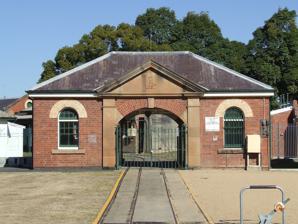
Building: Newington Armory
Country: Australia
Year built: 1895
Historic site in New South Wales, Australia Newington Armament Depot and Nature Reserve Newington Armory gatehouse Location Holker Street, Sydney Olympic Park , Cumberland Council , New South Wales , Australia Coordinates 33°49′42″S 151°03′57″E / 33.8284°S 151.0657°E / -33.8284; 151.0657 Built 1897–1999 Architect various Owner Sydney Olympic Park Authority New South Wales Heritage Register Official name Newington Armament Depot and Nature Reserve; Millennium Heritage Parklands Precinct; Newington Armory; Royal Australian Navy Armament Depot (RANAD); Newington Nature Reserve; Sydney Olympic Games Type state heritage (complex / group) Designated 14 January 2011 Reference no. 1850 Type Magazine Category Defence Builders Royal Australian Navy Location of Newington Armament Depot and Nature Reserve in New South Wales Show map of New South Wales Newington Armory (Australia) Show map of Australia Newington Armory is a heritage-listed former Royal Australian Navy armament depot, now used for tourism purposes, at Holker Street, Sydney Olympic Park , Cumberland Council , New South Wales , Australia. It was built from 1897 initially by the New South Wales Military Forces then by the Australian Army and later by the Royal Australian Navy. It is also known as Millennium Heritage Parklands Precinct, RAN Armament Depot Newington, Royal Australian Navy Armament Depot (RANAD), Newington Nature Reserve and Sydney Olympic Games site. The property is owned by the Sydney Olympic Park Authority. It was added to the New South Wales State Heritage Register on 14 January 2011. History Newington Armory Wharf crane The Parramatta river area was formed during the Holocene period approximately 6000 years ago. Aboriginal people are believed to have lived in the Sydney basin for at least 20,000 years however with the rising sea levels associated with the warming of the Holocene age archaeological evidence is limited to areas above sea level such as the Blue Mountains . Evidence of the use of Homebush Bay by Aboriginal people has been found. Middens originally were present along the shores of the Parramatta River and Homebush Bay however these were substantially disturbed when used for lime making. Past reports have referenced the existence of physical evidence of Aboriginal occupation on the subject site as isolated artefact scatters and scarred trees. However these findings have since been questioned in further studies. John Blaxland (1769-1845) was a landowner and merchant who came to Australia in April 1807 with the sponsorship of the British government. Blaxland's holding on the Parramatta River was 1290 acres part of which was the land later to become Newington Armament Depot. Blaxland named the site Newington after his home in Kent. He had aspirations to profit from the colony but was constantly at odds with its administration, in particular Governor Bligh , over what was owed to him and the type of agricultural and mercantile enterprise he chose to undertake. Blaxland chose to concentrate on the cattle industry: breeding, slaughtering, salting down, and selling meat and dairy produce and did not undertake crop cultivation which was the farming activity preferred by Bligh. He produced the first suitable colonial salt on the waterfront. Blaxland's estate was rich, riverside land, comprising a rural villa estate and a farming community. The farm, factory and salt works were established between 1829 and 1832. Blaxland built a house which is on land which is now part of Silverwater Correctional Centre . After the death of Blaxland in 1845 the family mortgaged and sold the property. The land was then leased for uses such as slaughterhouses and timber cutting. The property was bought by John Weatherill who intended to subdivide it but this was never undertaken and the site reverted to the government in 1880. Defence infrastructure in the 19th century was largely located in the inner harbour of Sydney Harbour with Powder Magazines at Goat Island and Spectacle Island . In the 1860s it became apparent that Goat Island was reaching capacity and the use of Spectacle Island as a powder magazine had begun by 1865. The Sydney Morning Herald in October 1875 reported the recommendations of a board appointed by the Government of the Colony of New South Wales into the removal of the Goat Island magazine. The second recommendation was "That a separate and distinct magazine for merchant's gunpowder, capable of storing about 300 tons, be established on the right bank of the Parramatta River...". In May 1876, the Herald reported that the Government had set aside 3,700 pounds to purchase land on the Parramatta River at Newington. By 1880 both Goat and Spectacle Islands had reached capacity and another site was required to store explosives which was far enough removed from the urban population. It was not until 1882, after Newington College had left Newington House for Stanmore, New South Wales , that land at Newington was acquired. Newington was chosen for its relative isolation and in 1882 the Government Gazette of 22 August described the resumption of land for "erection of a magazine for the storage of gunpowder and other explosives". Most of the 248 acres resumed at this time was described as mud flats, swamp and mangroves or salt marsh. Its isolated location away from urban areas made it suitable for the storage of explosives. This area was enlarged in 1884 with an extra area of 109 hectares being made available for the magazine. Further increases were made in 1941 (38 hectares), 1946 (86 hectares), 1949 (20 hectares) and 1952 (6 hectares). The large scale reclamation eventually drained 200 acres of mud flats. By 1893 the foreshore had moved out into the bay and been straightened with two miles of fascine banks. Reclamation of the wetland continued through the 1930s and into the Second World War. Part of the site was used by the Homebush State Abattoir until 1928. In 1938 and 1941 the whole site was resumed for military purposes. In the event, construction at the site did not commence until 1897, and it was for a military magazine rather than the magazine for merchant's gunpowder as envisaged in 1875. A notice appearing in The Sydney Morning Herald in March 1897 calling for tenders for the erection of a "Magazine, Laboratory, Gun Cotton Store and other buildings" at the "Military Reserve at Newington" is in the name of the "New South Wales Military Forces". The first buildings were constructed for and manned by the New South Wales Military Forces in 1897. Newington Armory sign An article in The Cumberland Argus and Fruitgrowers' Advocate in September 1897, reporting on the ongoing construction of the Magazine, says that: "...the Government Powder Magazine at Newington... is intended to store all the powder required for military purposes in the colony..." . In June 1895 The Sydney Morning Herald , quoting the Government Gazette of 18 June 1895 recorded the formation of: "Ordnance Store Corps: "C" (Ordnance) Branch of the Military Secretary's Department, now a civil branch, to be converted into an Ordnance Store Corps." According to one account: "The Corps comprised No 1 Gun Wharf Section with a Deputy Assistant Commissary General of Ordnance, a Lieutenant and Quartermaster, three Conductors of Stores and one Sergeant Artificer. No 2 Magazine Section was composed of one Conductor of Stores and three Privates; and No 3 Armourer's Section was composed of a Lieutenant and Quartermaster, with one Armourer Sergeant and two Privates. These appointments were filled by members of the permanent military forces.":25 It is the Ordnance Store Corps, and specifically the No. 2 Magazine Section, that is likely to have been the unit that commissioned the Newington Magazine in 1898. The New South Wales Military Forces were, at Federation in 1901, subsumed into the new Commonwealth of Australia military forces (later Australian Army). In 1902, the military staff of the Magazine, a Sergeant and three Gunners, were transferred to the new Commonwealth Ordnance Stores Corps.:29 The site during the period occupied by the New South Wales Military Forces was focussed on the Parramatta River side within a precinct comprising the river frontage, armament buildings and accommodation buildings on a hill away from the handling and storage of explosives. The Military Magazine, as it was known at the time, remained in support of the Army until 1921, when it was transferred to the Department of Navy, to supplement the explosives storage available at the RAN Ordnance Depot at Spectacle Island . During the 1920s and 1930s the depot was gradually expanded to enable mass-detonating explosives, and later all explosives, to be removed from Spectacle Island. During this period it operated as a sub-depot of Spectacle Island. The navy used the site to store enough ammunition for 2 ships and 2 years practice ammunition. The Navy lobbied for the resumption of more land arguing the site was too small to be of any real value. There followed a decade of development on the subject site and land resumed from the State Abattoir. The Second World War had a major impact upon defence in Australia and the way it was managed. The Royal Australian Navy was formed in 1911 but still played a role as a colonial arm of the British navy. In 1938 in response to the European military situation the Navy's expansion on the site dramatically increased. The armament depot was fully operational and at its peak when the Second World War was declared. In the Second World War the RAN took on a major role in defence as thousands of Allied ships arrived in Sydney, affecting docking facilities and particularly armament supply and storage. Newington Armament Depot was part of a network of Navy sites on Sydney harbour. During World War II, the depot expanded greatly by acquisition of private property (including the Carnarvon Golf Course) and the New South Wales State Brickyards under emergency powers. During the early part of the Pacific War, an independent US Navy ammunition depot was built within the depot, and during the later part, additional storehouses were built by the Australian Government as part of its contribution to the support of the British Pacific Fleet. Munitions were transported between Garden Island , Cockatoo Island , Spectacle Island, and Newington. All ships entering the harbour were de-ammunitioned and the ammunition was then taken to Newington for storage. Of the 5,127 dockings by Navy ships between 1939 and 1945, there were over 500 US ships and almost 400 British ones. There were smaller numbers of Dutch and French ships as well, as almost 12,000 Merchant ships which also carried armaments and naval supplies. During the Second World War Newington played an essential role in supplying Allied ships for the war in the Pacific. At the end of the war, the Navy continued to operate the site, and it remained an intrinsic part of the Sydney Ammunition Pipeline. The Brickyards were returned to the New South Wales Government, but most of the private property was compulsorily acquired. The pipeline is the movement of ammunition from storage facilities, such as the RAN Armament Depot at Kingswood via road to Newington, where it was transported by water to Garden Island. During the mid-1950s the Commonwealth and New South Wales governments agreed that storage of mass-detonating explosives should be transferred to the sub-depot at Kingswood (later RAN Armament Depot, Kingswood) and this occurred progressively from about 1957. RAN Armament Depot Newington continued to store other categories of explosives, and remained the focal point for transshipment of ammunition between road and water, through the Newington Wharf. During this time, several animals were present at the Armory including a flock of sheep to graze on the plentiful grass, and horses that pulled the carriages filled with armaments. During the mid-1970s the closure of the depot was first raised in connection with a proposal to hold the World Student Games in Sydney. During the 1980s, regular mowing of the forest understorey to reduce the fire risk ceased, allowing natural regeneration to commerce. In 1987, operational difficulties resulting from the adoption of new NATO Safety Principles for the Storage of Explosives focused navy and government attention on relocation of the depot to a new site outside Sydney. In March 1994 it was announced that the depot would close to allow the 2000 Olympic Games to be held at the adjacent Homebush Bay . The RAN started to vacate the site in 1996, with ownership transferred to the Government of New South Wales to be developed as the Sydney 2000 Olympics Athlete's Village and the suburb of Newington. Remediation and redevelopment of the southern two thirds of the depot commenced in that year. The restoration of tidal flushing to the wetland occurred in 1997 (channel 1) and channels 2 and 3 (1999), as the wetland had become effectively landlocked as a result of the construction of the Parramatta River seawall in the 1890s and reclamation of Wentworth (Homebush) Bay in the 1950s. The Navy was still using the site for the transfer of armaments up to December 1999 (for use in East Timor). The RAN finally vacated the depot in December 1999 with the last ammunition operation conducted over the wharf on 14 December 1999. The site was handed to the NSW State Government in January 2000. By then the southern half of the depot was being transformed into the Olympic Games athlete's village, and subsequently the suburb of Newington. The remainder, largely intact and incorporating most of the 1897 structures, has been incorporated into the Sydney Olympic Park . It is now known as the Newington Armory. On 14 September 2000, 34.7 hectares of estuarine wetland and 13 hectares of remnant forest were gazetted as the Silverwater Nature Reserve, later renamed Newington Nature Reserve. Extensive stabilisation and restoration works were conducted to the buildings, railway track and locomotives in 2001. The first public open day was held in 2003. Since then, the site has undergone progressive adaptive reuse. The rail track was extended to form a loop encircling the forest, enabling the train to operate as a visitor tour and interpretive attraction. In 2007, Blaxland Riverside Park opened by the riverside, covering 20 hectares adjoining the Newington Armament Depot. Stage 1 of $7m works opened, comprising creation of landscaped picnic terraces, development of a riverfront promenade, cafe and parking areas. In the same year, the wharf was redeveloped and opened as part of the new park. The cafe building was destroyed by fire and rebuilt in 2008. Description The Newington Armament Depot and Nature Reserve is part of the former Royal Australian Navy Armament Depot, Newington, which operated at the site until December 1999. Armaments used by Australian, British and United States Navy ships were received, inspected, tested, stored and distributed at the Depot. These armaments included gunpowder , explosive shells , cordite , fuses , depth charges , torpedoes and rockets. The site now spans approximately 100 hectares. It contains 100 buildings, 6.7 kilometres of narrow-gauge rail, 7 battery-powered locomotives, 30 rail wagons, three cranes, various items of moveable heritage left behind after the Depot closed, items of moveable heritage on loan from the Department of Defence, and the 48-hectares Newington Nature Reserve. At its peak the Depot spanned from the Parramatta River to Parramatta Road (259 hectares) and contained 191 buildings. The southern part of the Depot was developed as the athletes village for the 2000 Summer Olympics and is now the suburb of Newington. The site includes a wide variety of buildings, blast containment structures, transport networks, landforms and moveable items associated with the storage and handling of explosives, all of which were closely associated with the topography and other natural features of the site. Evidence of Indigenous occupation in the form of isolated artefact scatters has been referred to in early documentation of this site however more recent information has placed this in question. Scarred trees have been recorded however later reports have also questioned the veracity of the cultural significance of these trees. (Irish) The most dominant physical evidence of cultural significance to be found on the site is the built environment relating to the use by the Army, the Royal Australian Navy (RAN) and the American Navy. The site has been described as consisting of four zones by the Brooks Conservation Master Plan 2003 according to the periods in which they were occupied. 1) The "Original Establishment Precinct" is in the north west corner of the site facing Parramatta River and contains the earliest military buildings and evidence of its occupation as an Armament Depot from 1897. It contains the wharf with two cranes, reclaimed land and part of the light rail system as well as Federation face brick buildings which were purpose built to store and distribute armaments. These buildings are protected by earth mounding and concrete separation blast walls to shield explosive materials in event of accidents. At the top of the precinct on a hill at the end of a cobble stone driveway flanked by two rows of trees ending in two sandstone gate posts are administration and residential buildings. These buildings are a mixture of Federation brick buildings constructed in the first phase and other buildings built during the 1920s, 1930s and 1940s. The later buildings are a mix of materials including timber and fibro with asbestos roofing. The cranes are dated as c. 1973 . 2) The "Early Navy Occupancy Precinct" is in the north east corner of the site and provides physical evidence of the Navy occupancy and expansion up until the Second World War. The precinct has a concentration of armaments storage and weapons testing buildings due to its isolation from the other precincts by the wetlands. As the precinct was originally used for burning carbine and testing armament the conservation of the wetland is complicated by the presence of unexploded ordnance. 3) The "RAN Wartime Expansion Precinct" is in the south eastern corner of the site and it includes half of the Woodland. Within this precinct are buildings constructed in the period leading up to WWII for use as armaments storage and weapons testing as well as administration. In addition there are transportation infrastructure and landscape works from this period. 4) The south west corner of the site is described as the "US Navy Utilisation Precinct" because it contains explosives storage bunkers constructed for the US Navy. The area also contains Inter-war buildings constructed as offices and workshops which are generally located in a group close to Jamieson Street at the northern end of the precinct on the hill where the 19th century residences are located. The typical armament store building of the former RANAD site is electrically earthed with massive copper straps, constructed of materials with good antistatic properties; provided with facilities for discharging static electricity from people entering the store; fitted with lightning conductors; and contained within a high earth embankment, which will direct any accidental blast upwards. On site is also a movable heritage collection (part of the Navy Heritage Collection) which is unique and historically related to the Newington site. No other location in the world holds a complete collection of ordnance that directly relates to the entire history of the site and that site only. Many of the individual items are also either extremely rare or the only known example to exist. This collection is not part of this heritage listing on the State Heritage Register but is protected by the Commonwealth. Newington Nature Reserve The site encompasses Newington Nature Reserve which is reserved under the NSW National Parks and Wildlife Act 1974 because of its significant ecological values. The Reserve comprises 48 hectares of remnant and regenerating forest and estuarine wetland communities. These ecological communities extend beyond the Reserve into adjoining land. The Reserve supports 20 hectares of "Sydney Turpentine Ironbark Forest", classified as a critically endangered ecological community under the Commonwealth Environment Protection and Biodiversity Act 1999, and as endangered under the NSW Threatened Species Conservation Act 1995. Only 0.5% of the original pre-European extent of this forest type remains intact, and only 220 hectares of this is protected within conservation reserves. 28 native plants, identified as being of regional conservation significance, have been recorded within the forest. It has a high density of hollow-bearing trees (uncommon in other similar remnants of this community), which provide nesting sites for birds and potential microbat roosts. It is an important local and regional stronghold for bush bird and bat species, and provides a base for species that rely on the forest for shelter and breeding habitat, but utilise parkland and urban habitats for feeding and movement. The Reserve supports a 35-hectare estuarine wetland, which contains mangrove forest, mudflats, "Swamp Oak Floodplain Forest" and "Coastal Saltmarsh". Mangroves are classified as 'protected marine vegetation under the NSW Fisheries Management Act 1994; Swamp Oak Floodplain forest and Coastal saltmarsh are each classified as an 'endangered ecological community under the NSW Threatened Species Conservation Act 1995. Wilsonia backhousei, listed as "vulnerable" under the TSCA, is a component of the saltmarsh community. The saltmarsh community also supports two species of restricted distribution and local conservation significance - Halosarcia pergranulata and Lampranthus tegens . The reserve contains a complete zonal succession of eucalypt forest, casuarina forest, saltmarsh and mangroves; the only such succession remaining on the Parramatta river estuary. It supports the only known maternity roost of the White-striped Freetail bat ( Tadarida australis ) in the Sydney area, and in a building. This maternity roost is established in the roof and wall cavity of a former explosives storehouse. Several other former explosive storehouses within the precinct also show evidence of recent use as maternity roosts by several bat species. It supports a population of the Green and Golden Bell Frog, listed as an endangered species under the NSW TSCA, and as a vulnerable species under the Commonwealth EPBC. It supports 144 species of birds, including migratory species listed under international agreements between the governments of Australia, China, Japan and Korea. The Reserve takes up land a length of approximately one kilometre along Parramatta River without actually including the edge of the river frontage; the estuarine wetlands form part of a network of estuarine habitats along the Parramatta River utilised by migratory shorebirds. The Reserve supports one of two remaining Sydney populations of the White-fronted Chat (Epthianura albifrons). This species is listed as "vulnerable" under the Threatened Species conservation Act 1995, and the Sydney Olympic Park population as a whole is listed as an "endangered population". Railway Battery Electric Locomotive for moving armaments The site has a 2 ft ( 610 mm ) narrow gauge electric railway with 60v battery locomotives which were used for transporting munitions and now visitors around the armory. The train is currently not in operation (as of 2020) but is expected to return. The circuit runs through some restricted areas and partly goes outside the boundary of the Newington Armory into a publicly accessible area where the tracks cross over the Louise Sauvage Pathway twice. Wharf The wharf on the Parramatta River which was used to ship ammunition in and out of the Armory while it was operating, was used as a temporary wharf by Sydney Ferries ' Parramatta River services for four months from 14 January 2015 while the Sydney Olympic Park ferry wharf was rebuilt. The timber in the wharf was repaired during 2022. Scout Museum The Australian Scout Museum was once located inside the Armory. The museum was closed in 2022. Condition Since the closure of the armament depot in the 1990s the original seven precincts described in the 1989 Godden Report have been reduced substantially. The southern precinct and half the magazine precinct have since been redeveloped as the suburb Newington. The remaining Newington Armament Depot precinct is in good condition and is maintained regularly with many of the habitable original buildings still occupied. The buildings used for armament storage are not habitable and are currently empty or are used for short term storage. Today the site is being opened up for managed public multi use for recreational, cultural, arts, scientific, research and educational activities, short term accommodation, events and programs as well as conservation and nature reserve. An adaptive building reuse program has included new uses such as a cafe and kiosk on the foreshore, visitor information and bike hire, artists studios, art gallery, theatrette, 96 bed lodge accommodation facility, Birds Australia Discovery Centre, museum and operational storage facilities. The railway has been restored and is operated as a guided tour for visitors. Substantial stabilisation and restoration works were undertaken to buildings, railway track and locomotives in 2001 with the result that built assets are generally in good condition. Forest and wetland communities are generally in good condition due to implementation of a long-term bush regeneration and enhancement program. Access to these areas is highly restricted to ensure their ongoing protection. A program of natural regeneration and planting of local provenance plants is extending and enhancing these communities. Wetland hydrology is actively managed to balance habitat needs of saltmarsh and migratory shorebirds and to minimise creation of mosquito breeding habitat. Mangrove seedlings are actively removed where they pose a threat to saltmarsh or mudflat communities. The wetland contains areas identified as potentially containing unexploded ordnance, which restricts access and some types of management activities. Parts of the wetland contains extensive breeding habitat for the pest mosquito Aedes vigilax, necessitating periodic treatment with a bacterial larvicide. The precinct has been reduced from its original size at the height of its operations. However the remaining precinct has a high degree of integrity. Heritage listing The former Royal Australian Navy (RAN) Armament Depot - Newington known as Newington Armament Depot and including the area now known as the Newington Nature Reserve, is potentially of State heritage significance as a place which demonstrates the historical and technical development of systems and regulations of explosives handling and storage from the 1890s to 1999 and also demonstrates the importance of Sydney as a Navy Port. Newington Armament Depot and Nature Reserve is historically significant as it contains physical evidence demonstrating the history of European occupation through to the end of the 20th century. The site is a valuable tool for research relating to the early settlement and development of the colony of NSW and the development of defence from colonial times. Newington Armament Depot and Nature Reserve is potentially of State significance as an extensive cultural landscape containing features from all periods of its human occupation as well as regionally rare forest and wetlands. Newington Nature Reserve is reserved under the NSW National Parks and Wildlife Act 1974 because of its significant ecological values; these extend beyond the boundaries of the Reserve into other parts of the site. The site 's estuarine wetland and forest communities are rare remnants of ecological communities that once dominated this region. These provide a valuable resource for research and include a number of rare and endangered ecological communities, flora and fauna including Sydney Turpentine Ironbark Forest, Coastal Saltmarsh, the Green and Golden Bell Frog, Wilsonia backhousei and the White Fronted Chat. The site supports 144 bird species and ten bat species including the only known maternity roost of the White-striped Freetail bat in the Sydney area. In addition, it supports the only remaining example of a complete zonal succession from eucalypt forest, saltmarsh, mangroves and tidal mudflats on the Parramatta River estuary. Newington Armament Depot and Nature Reserve was listed on the New South Wales State Heritage Register on 14 January 2011 having satisfied the following criteria. The place is important in demonstrating the course, or pattern, of cultural or natural history in New South Wales. Newington Armament Depot and Nature Reserve is historically significant for its preservation of evidence of European occupation along the Parramatta River. It demonstrates the early occupation of lands at Homebush by Europeans, only nine years after the area was first sighted by members of the first fleet, who remarked upon the presence of Aboriginal people in the area. It was the site of an early land grant to pastoral and industrial entrepreneur John Blaxland (1769-1845) whose family were influential in the colony, and whose house is located on adjacent land. The site demonstrates the importance of Parramatta River in the opening up of the colony and the early rural settlement of areas close to Parramatta. Its historical importance as an Armament Depot lies in its demonstration of the evolution of systems and regulations of explosives handling and storage over 90 years and the role of Sydney as a major port for the Australian Navy fleet. It is highly illustrative of the extent of involvement of the Royal Australian Navy and US Navy in the Second World War and the logistics provided by Australia to the Allies. (Brooks) The place has a strong or special association with a person, or group of persons, of importance of cultural or natural history of New South Wales's history. The site of the Newington Armaments Depot has historical association with John Blaxland (1769-1845) who arrived as a free settler in 1806. Blaxland was the first European to substantially develop the land at Newington. He made a contribution to the economic development of the colony, held the office of magistrate and became well known for his disagreements with the early Governors, in particular Governor Bligh. The place is associated with the Royal Australian Navy who occupied the site from 1921 until 1997. It is also associated with the Royal Navy (British) and the US Navy. The place is important in demonstrating aesthetic characteristics and/or a high degree of creative or technical achievement in New South Wales. Newington Armament Depot's unusual mixture of historic buildings, some of which are partially submerged within earth mounds, with its open parkland setting bordered by the forest and wetland together with its relationship to the Parramatta River make a remarkable landscape. The complex features an outstanding collection of turn of the century brick structures which display the application of Federation design to purpose built industrial buildings. (Godden) The place has a strong or special association with a particular community or cultural group in New South Wales for social, cultural or spiritual reasons. Newington Armaments Depot is of social value to the former Navy employees and their families who lived and worked on site up until the 1990s. The place has potential to yield information that will contribute to an understanding of the cultural or natural history of New South Wales. Newington Armaments Depot has high potential for interpretation and research into technological developments in explosives handling and storage. It illustrates the development of blast containment structures and design philosophies to accommodate changing international explosives regulations. The buildings constructed for the US Navy during the Second World war are significant examples of military storehouse technology. Specific building types demonstrate the adaptation of building technology for armaments handling and storage and the specific nature of armaments work practices. Research conducted within the endangered estuarine wetland and forest communities is used to inform an adaptive management regime, thereby assisting conservation of these communities. This research has wider application to management of other lands that support similar ecological systems and species. The place possesses uncommon, rare or endangered aspects of the cultural or natural history of New South Wales. The Royal Australian Navy Armament Depot at Newington was unique in the history of NSW for its role as the major storage and supply depot of explosive navy armament to service the fleet facilities in Sydney Harbour from 1895 to 1998. It was the only place in NSW where there was a combination of operational activities and physical facilities for the Australian, the US and the Royal Navies on the one site. Three "endangered ecological communities", listed under the Threatened Species Conservation Act 1995 (Coastal Saltmarsh; Swamp Oak Floodplain Forest; Sydney Turpentine Ironbark Forest) are found on the site. The Turpentine Ironbark Forest is also listed as critically endangered in the Environment Protection Biodiversity Conservation Act 1999. the nature reserve is the only remaining example on the Parramatta river of a complete estuarine zonation, from tidal mudflats, to mangroves, saltmarsh, swamp oak flood plain forest and eucalypt forest. Almost all similar sequences have been cleared in the Sydney Basin . The site is home to part of a listed "endangered population" of the White-fronted Chat and to the saltmarsh plant Wilsonia backhousei, both of which are listed as "vulnerable species" under the Threatened Species Conservation Act 1995. A Green and Golden bell frog population is found on site which is "endangered" under the Threatened Species Conservation Act 1995 and vulnerable under the Environment Protection Biodiversity Conservation Act 1999. The site is the only known maternity roost of the White striped Freetail Bat in the Sydney area and is also the only known maternity roost of this species in a building. The site is home to 144 species of birds, including migratory shorebirds and 10 species of bats. The place is important in demonstrating the principal characteristics of a class of cultural or natural places/environments in New South Wales. The forest and wetland demonstrate the characteristics of their respective classes of ecological community. Newington Armaments Depot is an excellent example of an armament depot that has evolved over the course of the 20th century. The integrity of the precinct is significant as it is able to demonstrate all periods of the life of the facility. References